Question: Please indicate a possible affordance area of the bed that can be used for sleeping
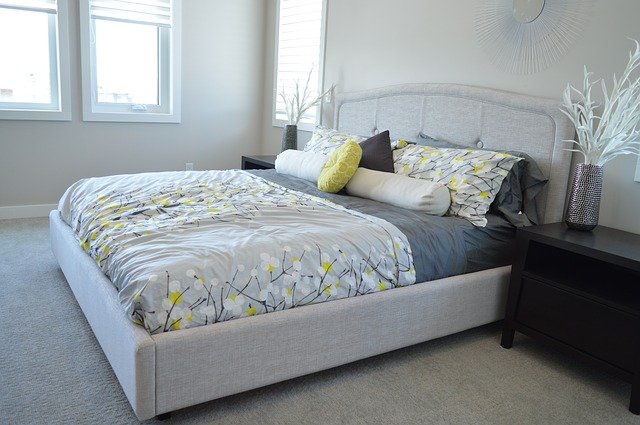
Answer: [79.5, 162, 542.5, 276]